Detroit Financial District

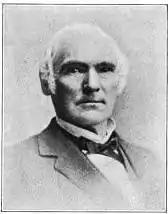
Simon J. Murphy

The Murphy Building was constructed in 1903 for businessman Simon J. Murphy, who intended the building to house small manufacturing enterprises; it was originally known as the "Murphy Power Building". Simon J. Murphy was a Maine lumberman who made his fortune in timber, oil, and mining. Murphy owned substantial property in downtown Detroit, and established the Murphy Power Company and built this structure shortly before his death in 1905. The original plan for the building was to rent space to manufacturers requiring power and/or steam heat. Murphy's companies also constructed a number of other buildings in the Financial district, including the original Penobscot building which was under construction at the time of Simon Murphy's death. His son William H. Murphy continued the construction of the Penobscot Building, and added two more buildings of the same name, as well as a second Murphy Power Building (now the Marquette Building) in 1906.